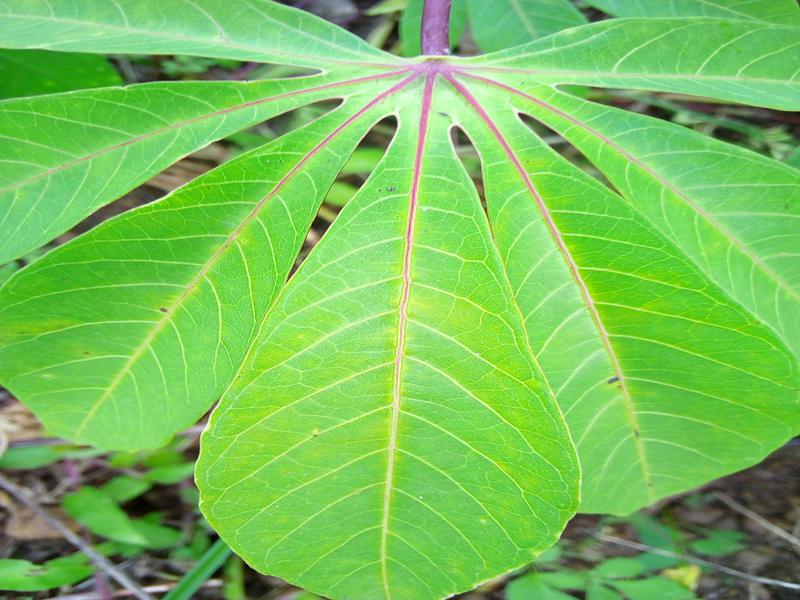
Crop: cassava
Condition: healthy